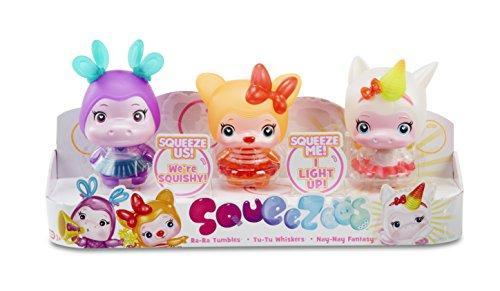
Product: Little Tikes Squeezoos Small Character 3-Pack (Hippo, Cat, Unicorn) Toy
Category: Toys & Games | Baby & Toddler Toys | Bath Toys
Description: Includes three small brightly colored characters: Hippo Ra-Ra Tumbles, Cat Tu-Tu Whiskers, and Unicorn Nay-Nay Fantasy.
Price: $19.79
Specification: ProductDimensions:3x12x6.5inches|ItemWeight:7.2ounces|ShippingWeight:7.2ounces(Viewshippingratesandpolicies)|DomesticShipping:ItemcanbeshippedwithinU.S.|InternationalShipping:ThisitemcanbeshippedtoselectcountriesoutsideoftheU.S.LearnMore|ASIN:B06XPC2FYG|Itemmodelnumber:644771|Manufacturerrecommendedage:24months-5years|Batteries:3CR2batteriesrequired.